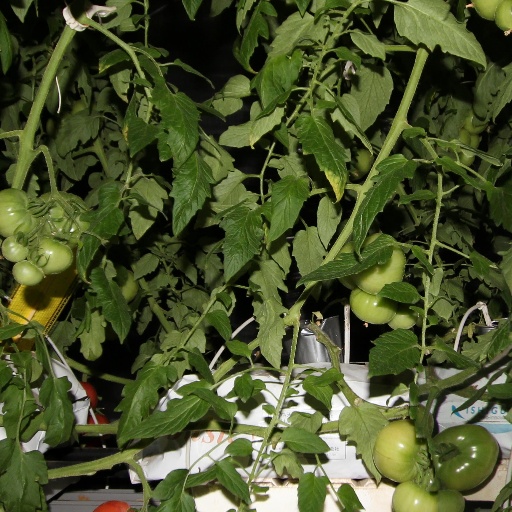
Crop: tomato